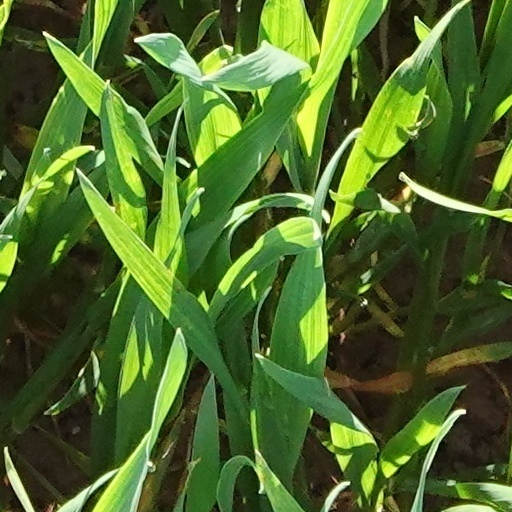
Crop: wheat